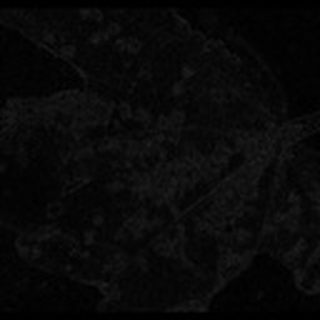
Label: cotton_bacterial_blight